4th Searchlight Regiment, Royal Artillery/Royal Malta Artillery

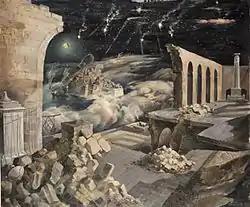
"Malta – the Harbour Barrage from the Upper Barracca", by Leslie Cole; depicting an AA gun (in the centre of the composition) firing during a night air raid.

Malta was a major naval base, being Britain's only port in the central Mediterranean on the crucial route between Gibraltar and Alexandria. During World War II it was also a forward base for the Royal Navy (RN) and the Royal Air Force (RAF) to launch attacks against the Axis Powers. However, it was clearly at risk from air raids launched from Sicily and mainland Italy, and careful consideration had been given by the Committee of Imperial Defence to the island's AA defences. The scale approved included 24 searchlights (S/Ls), which – unlike the AA guns – were all in place when Italy under Mussolini declared war on the Allies on 10 June 1940. These lights were manned by 16th Fortress Company, Royal Engineers (RE). This had been reformed in September 1934 as an AAS/L unit, though its remit had been broadened and it was redesignated as a Fortress Company the following year. The other RE company on the island, 24th Fortress Co, manned the coast defence (CD) searchlights.